EMD E7

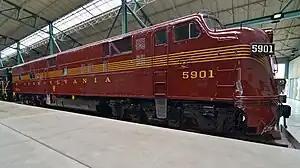
Pennsylvania Railroad E7A #5901 on display at the Railroad Museum of Pennsylvania in 2015.

The E7 was a , A1A-A1A passenger train locomotive built by General Motors' Electro-Motive Division of La Grange, Illinois. 428 cab versions, or E7As, were built from February 1945 to April 1949; 82 booster E7Bs were built from March 1945 to July 1948. (Circa 1953 one more E7A was built by the Los Angeles General Shops of the Southern Pacific by rebuilding an E2A.) The 2,000 hp came from two 12 cylinder model 567A engines. Each engine drove its own electrical generator to power the two traction motors on one truck. The E7 was the eighth model in a line of passenger diesels of similar design known as EMD E-units, and it became the best selling E model upon its introduction.